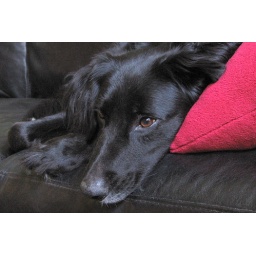
She likes being the only dog in the house and now the usurper, JayCee, is back.